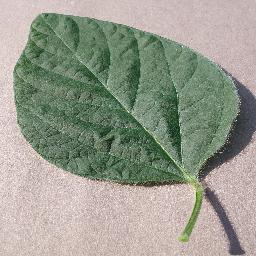
Label: Soybean___healthy